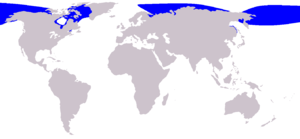
Le béluga ou bélouga, appelé également baleine blanche, dauphin blanc et marsouin blanc, est une espèce de cétacés de la famille des Monodontidae vivant dans l'océan Arctique. Il dispose d'un des sonars les plus sophistiqués de tous les cétacés. Ce sonar lui est indispensable pour s'orienter et se repérer dans les canaux de glace immergés, qui forment un véritable labyrinthe.